Pat Hackett

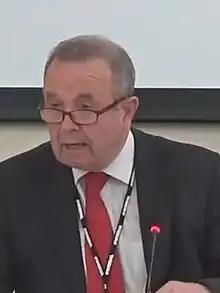
Councillor Pat Hackett as Leader of Wirral Council in June 2019.

Patrick Joseph Hackett (born 9 June 1954), is a British Labour politician and former Leader of Wirral Council.